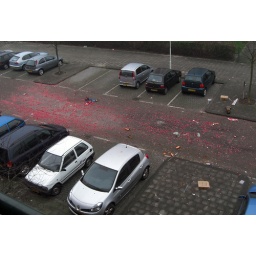
The street in front of our building is a disaster after our neighbours set off all their fireworks last night.